Flagstaff House, Hong Kong

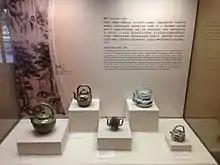
A display of tea ware from the Flagstaff House Museum

In 1984, it was converted into the Flagstaff House Museum of Tea Ware, a branch museum of the Hong Kong Museum of Art. The museum specialises in the collection, study and display of teaware, including many samples of Yixing teapots, from Jiangsu Province, China, as well as the world's oldest known extant teapot.